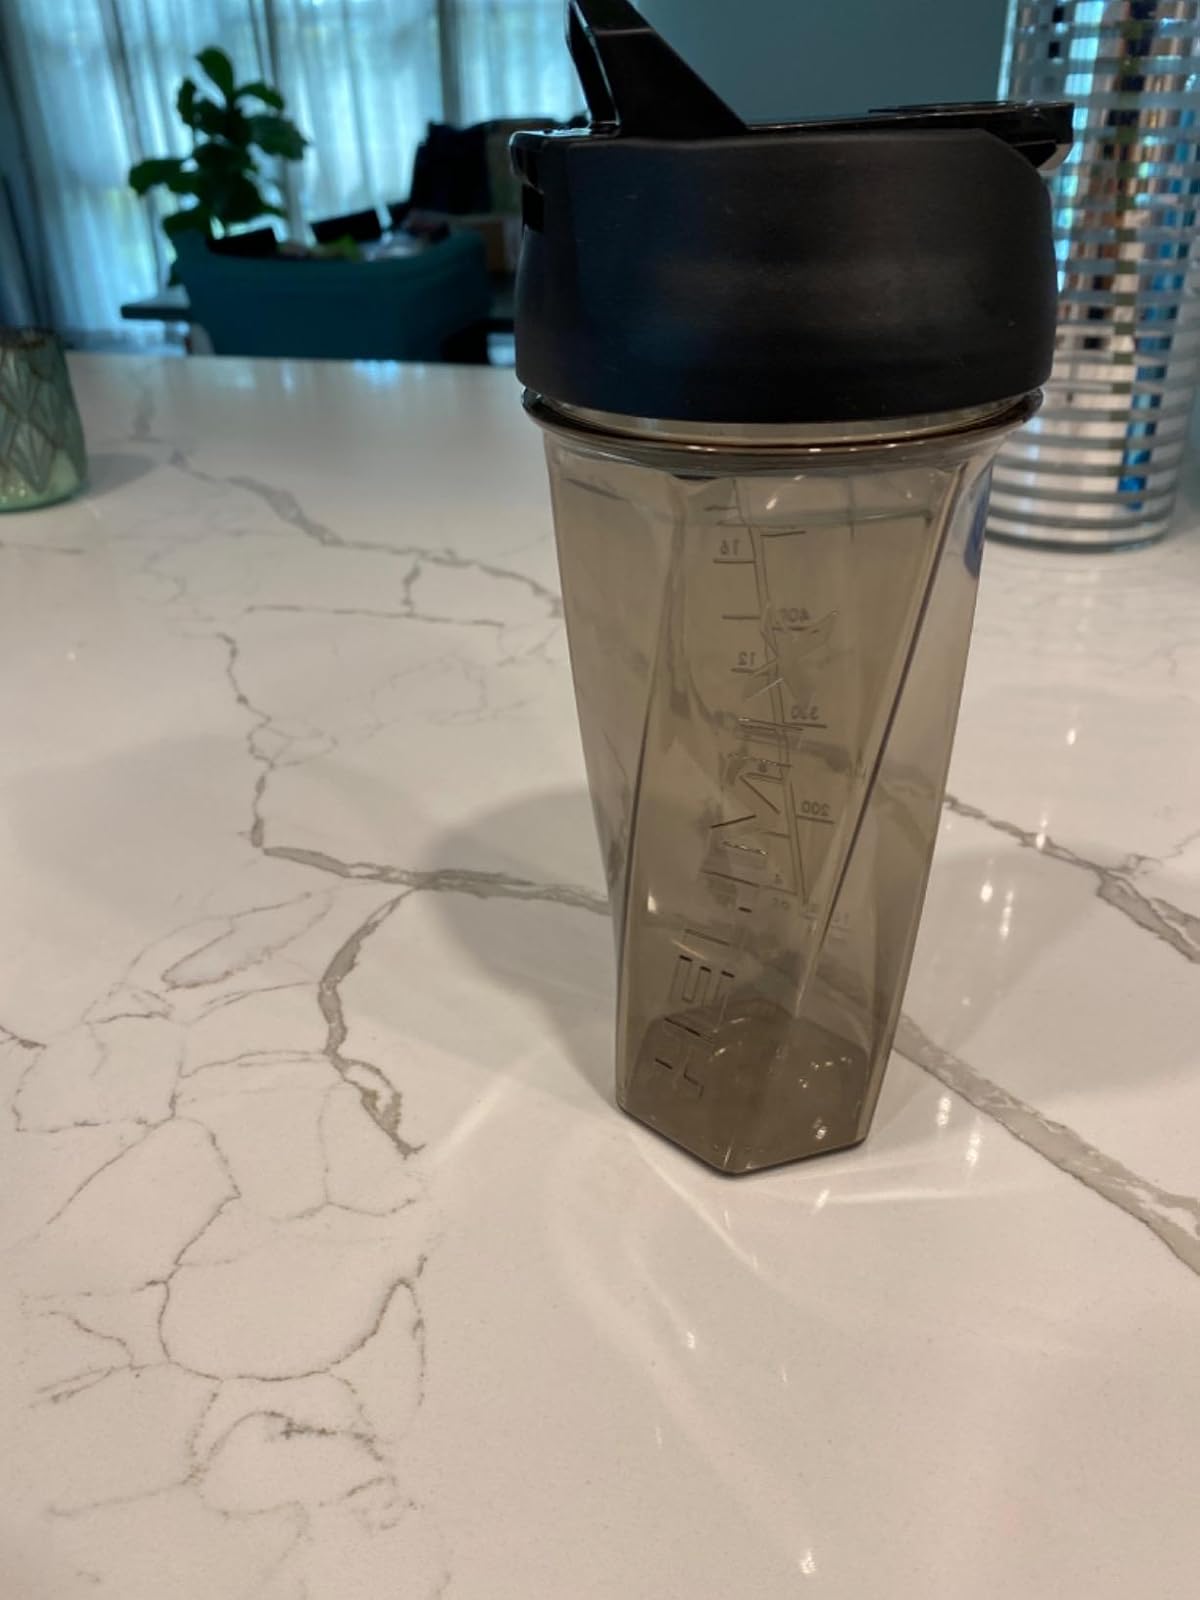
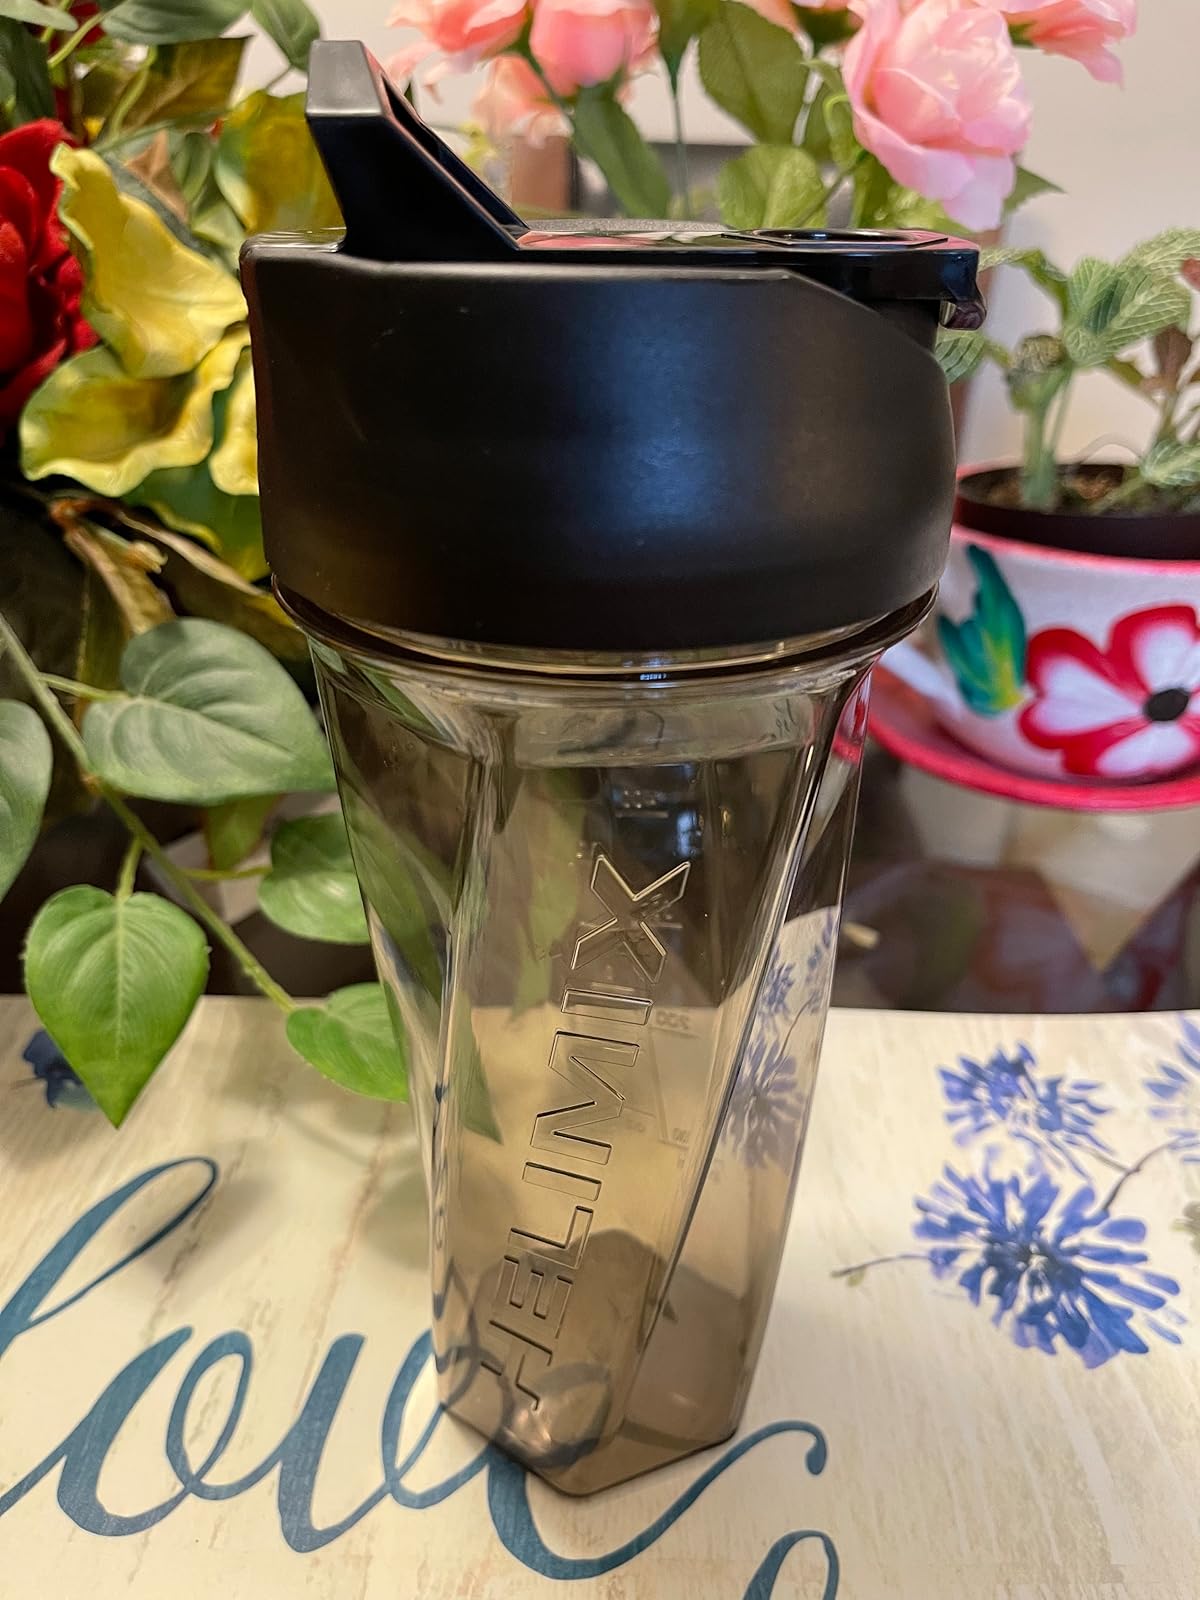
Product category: items_blender
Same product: yes